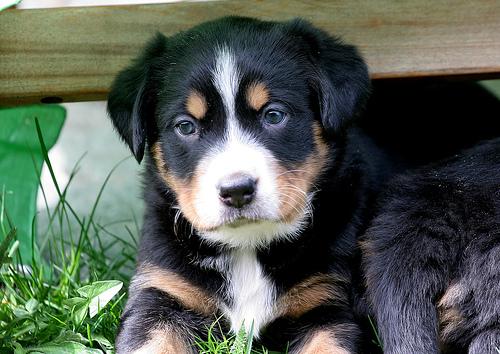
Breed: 234-n000091-Appenzeller